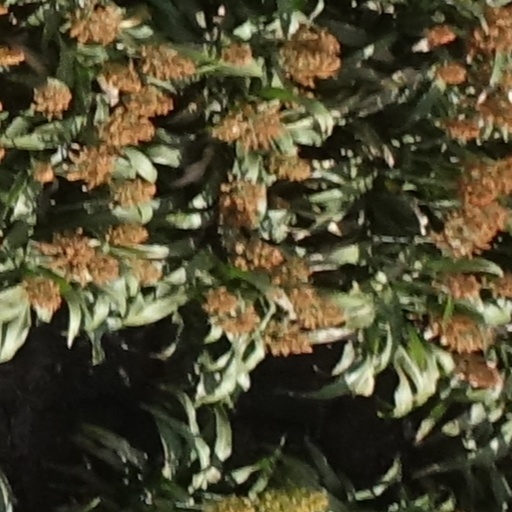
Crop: sorghum